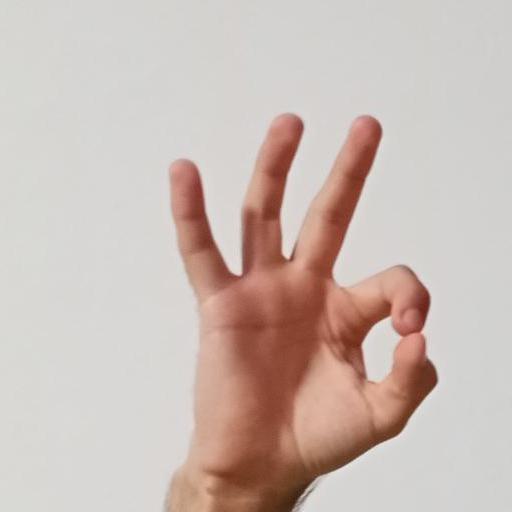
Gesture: ok